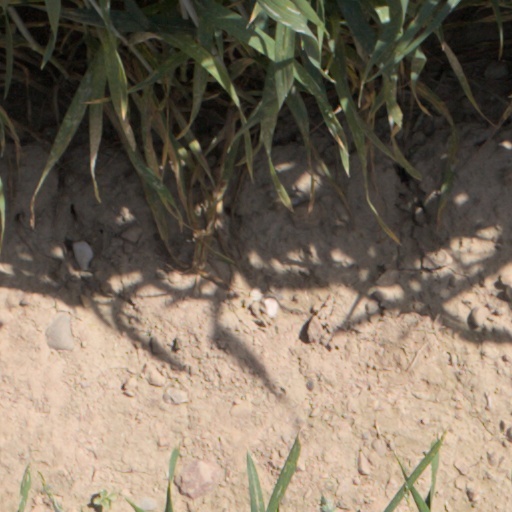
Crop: wheat